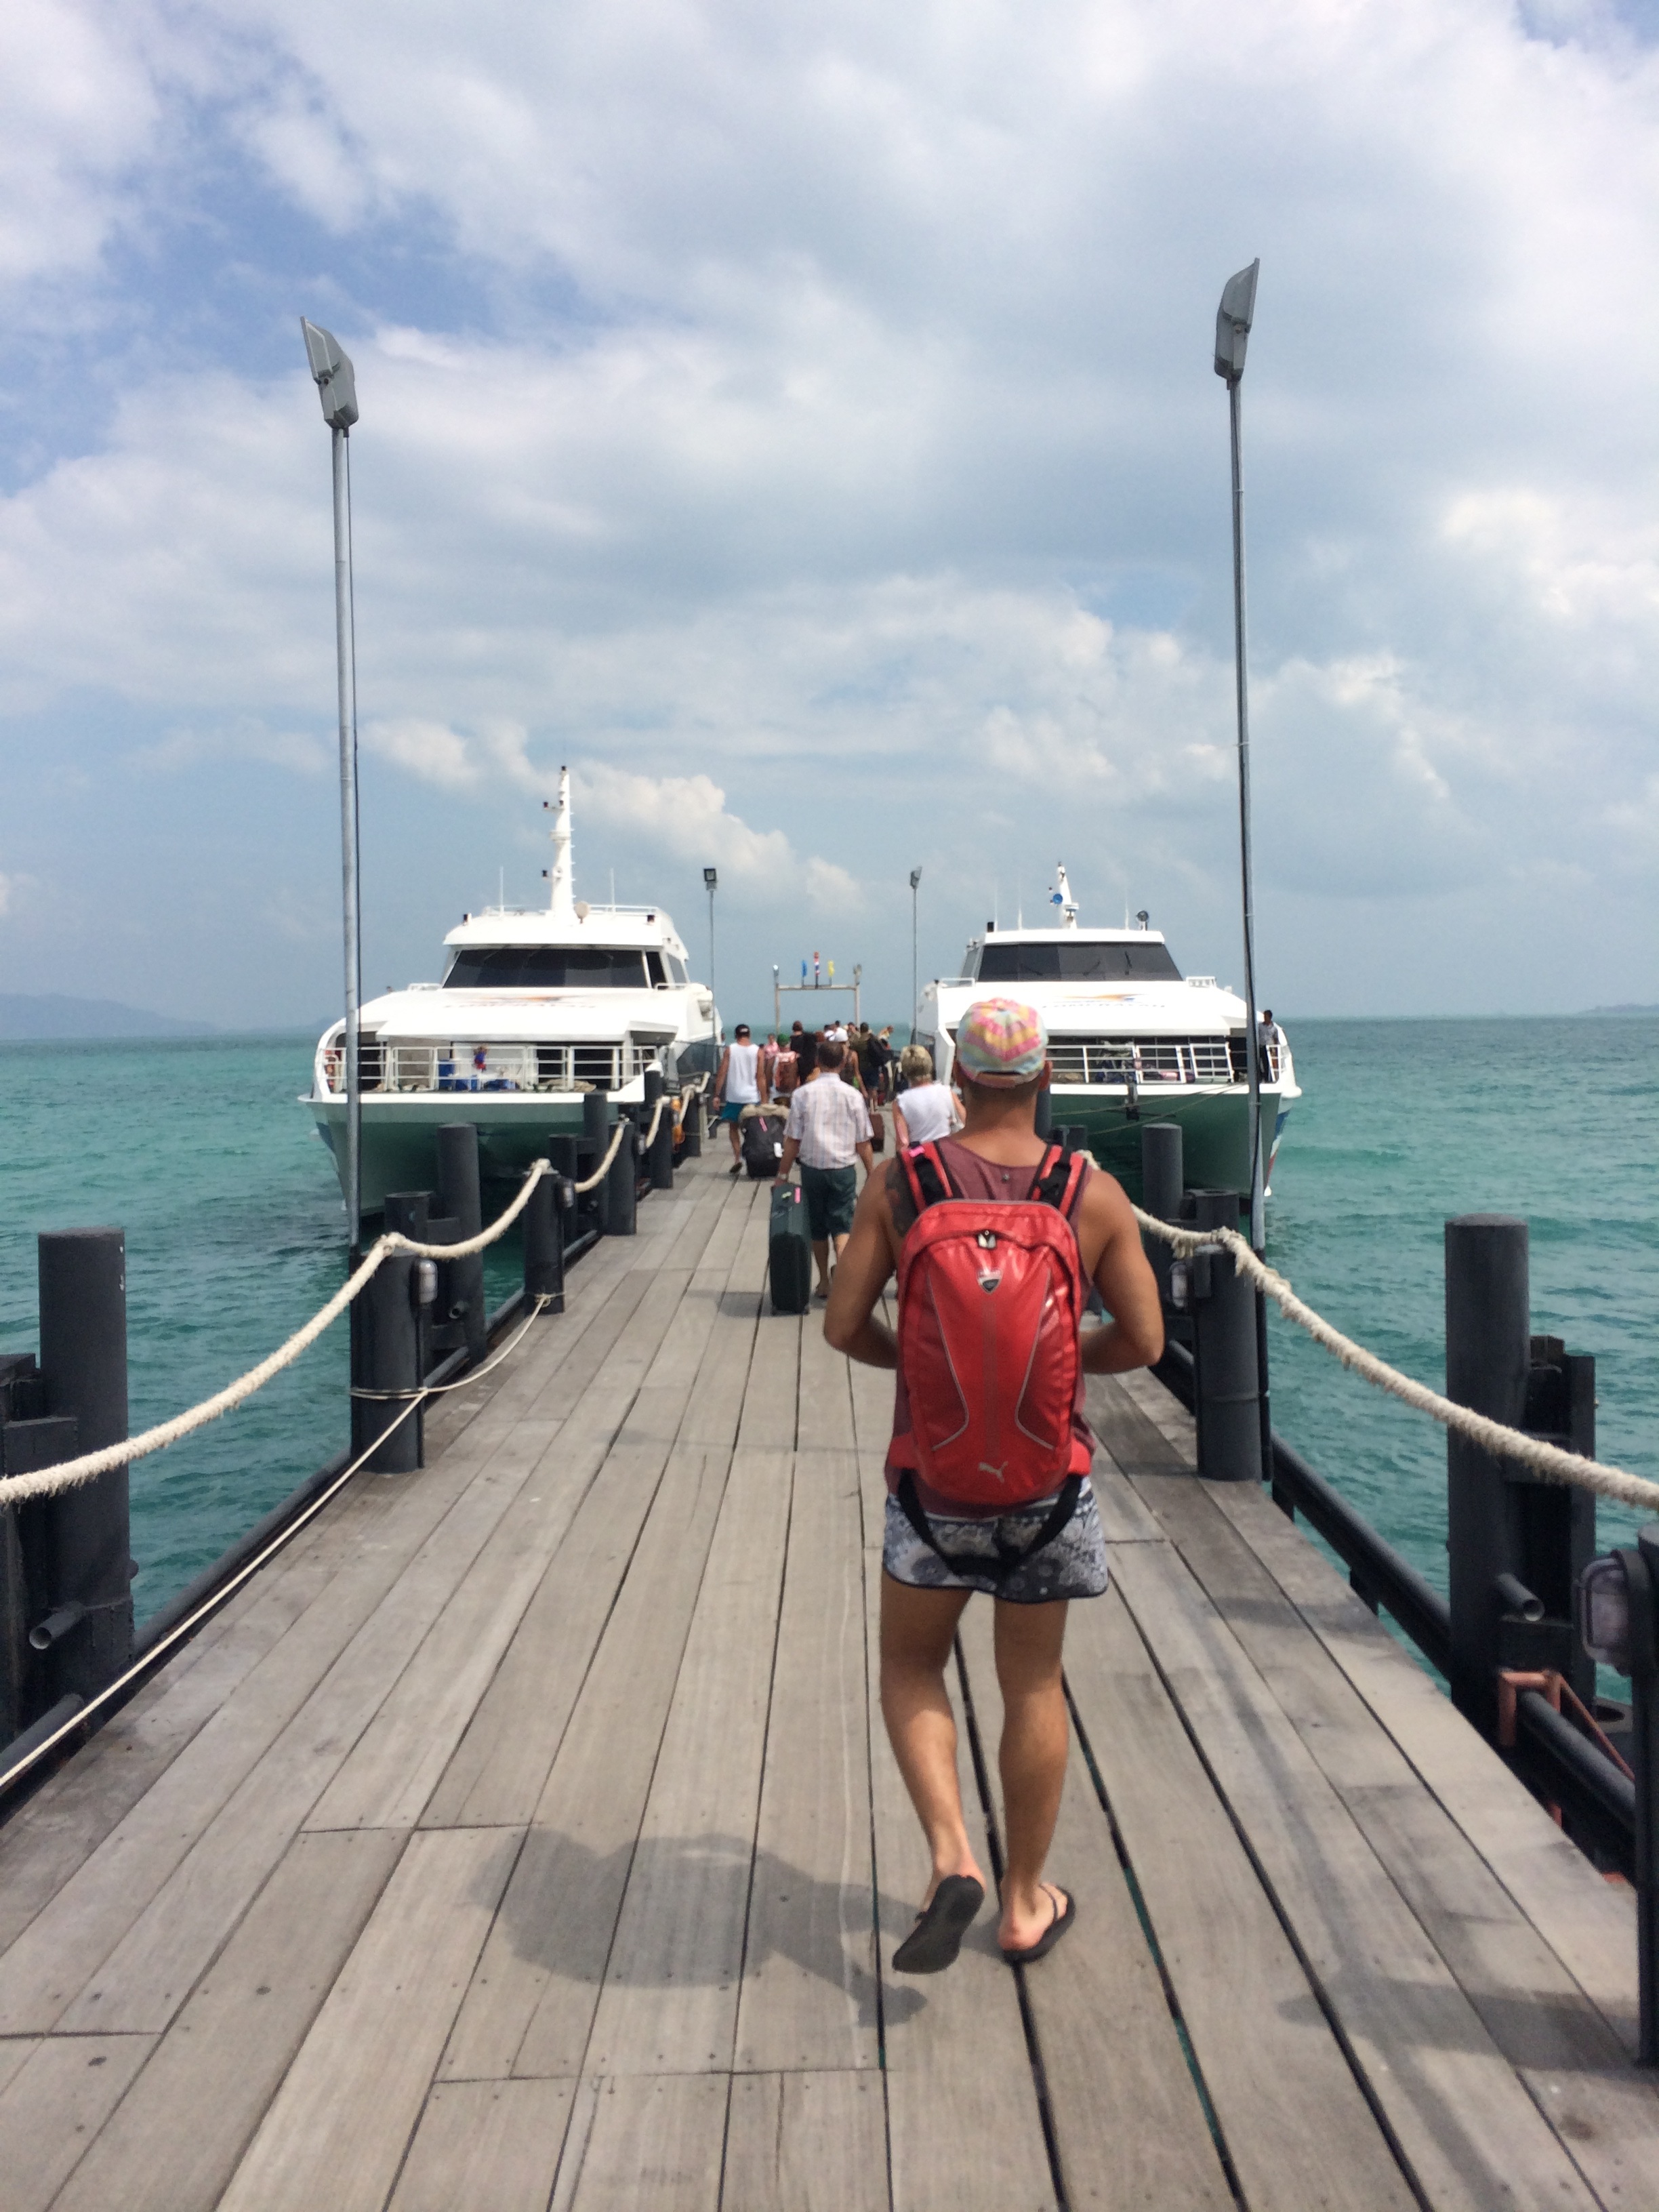
beach, sea, coast, ocean, dock, boardwalk, boat, pier, ship, walkway, vacation, vehicle, bay, thailand, ferry, boating, watercraft, passenger ship, koh samui, koh tao, island kochange, krabi thailand